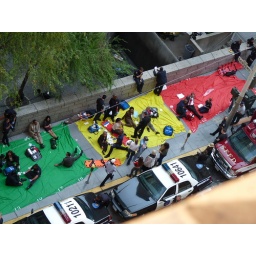
Trauma (the new NBC TV show) is filming in San Francisco at Bush and Sansome street